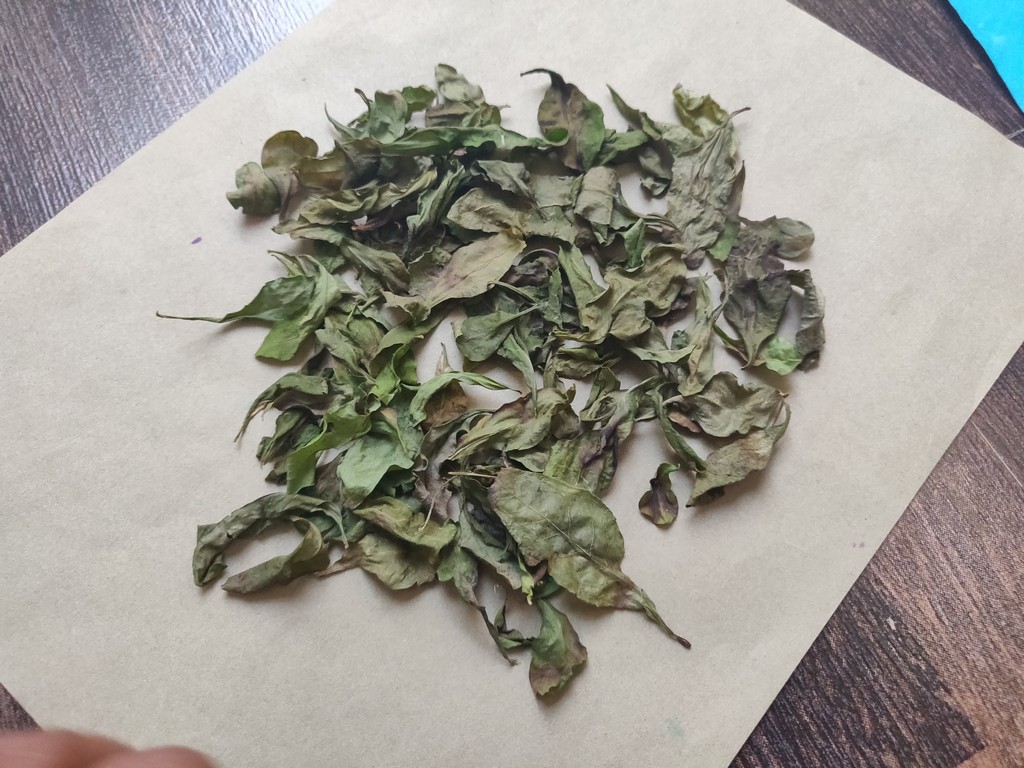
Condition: Dried
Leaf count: multiple
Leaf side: unknown